You May Now Kiss the... Uh... Guy Who Receives

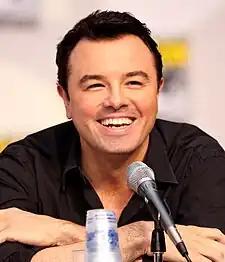
MacFarlane came up with the idea for the episode while writing a pilot episode with two gay men.

Written by David A. Goodman, and directed by Dominic Polcino, series creator Seth MacFarlane came up with the idea for the episode while writing a pilot episode featuring two gay men. MacFarlane describes himself as "incredibly passionate about [his] support for the gay community", and finds it to be "infuriating and idiotic" that two gay partners "have to go through this fucking dog and pony act when they stop at a hotel and the guy behind the counter says, 'You want one room or two?'"